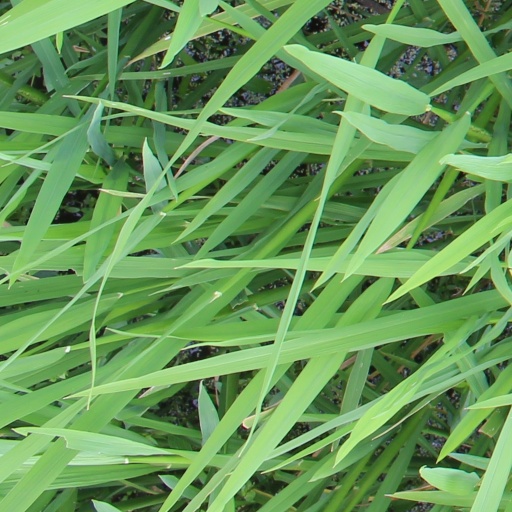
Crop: rice